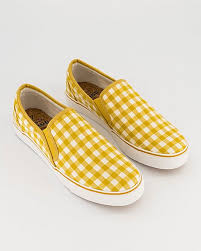
Label: Sneaker